West Riding Automobile Company

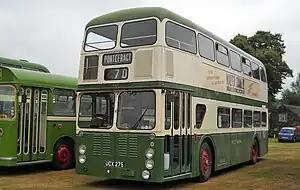
Guy Wulfrunian UCX 275

The West Riding Company used a variety of vehicles, including those produced by Guy, Bristol, AEC and Daimler, although in later years it tended to prefer those produced by Leyland. The company was involved in the development of the Guy Wulfrunian from 1959 onwards, and purchased 126 of the 137 vehicles produced and acquired a further 6 second hand.